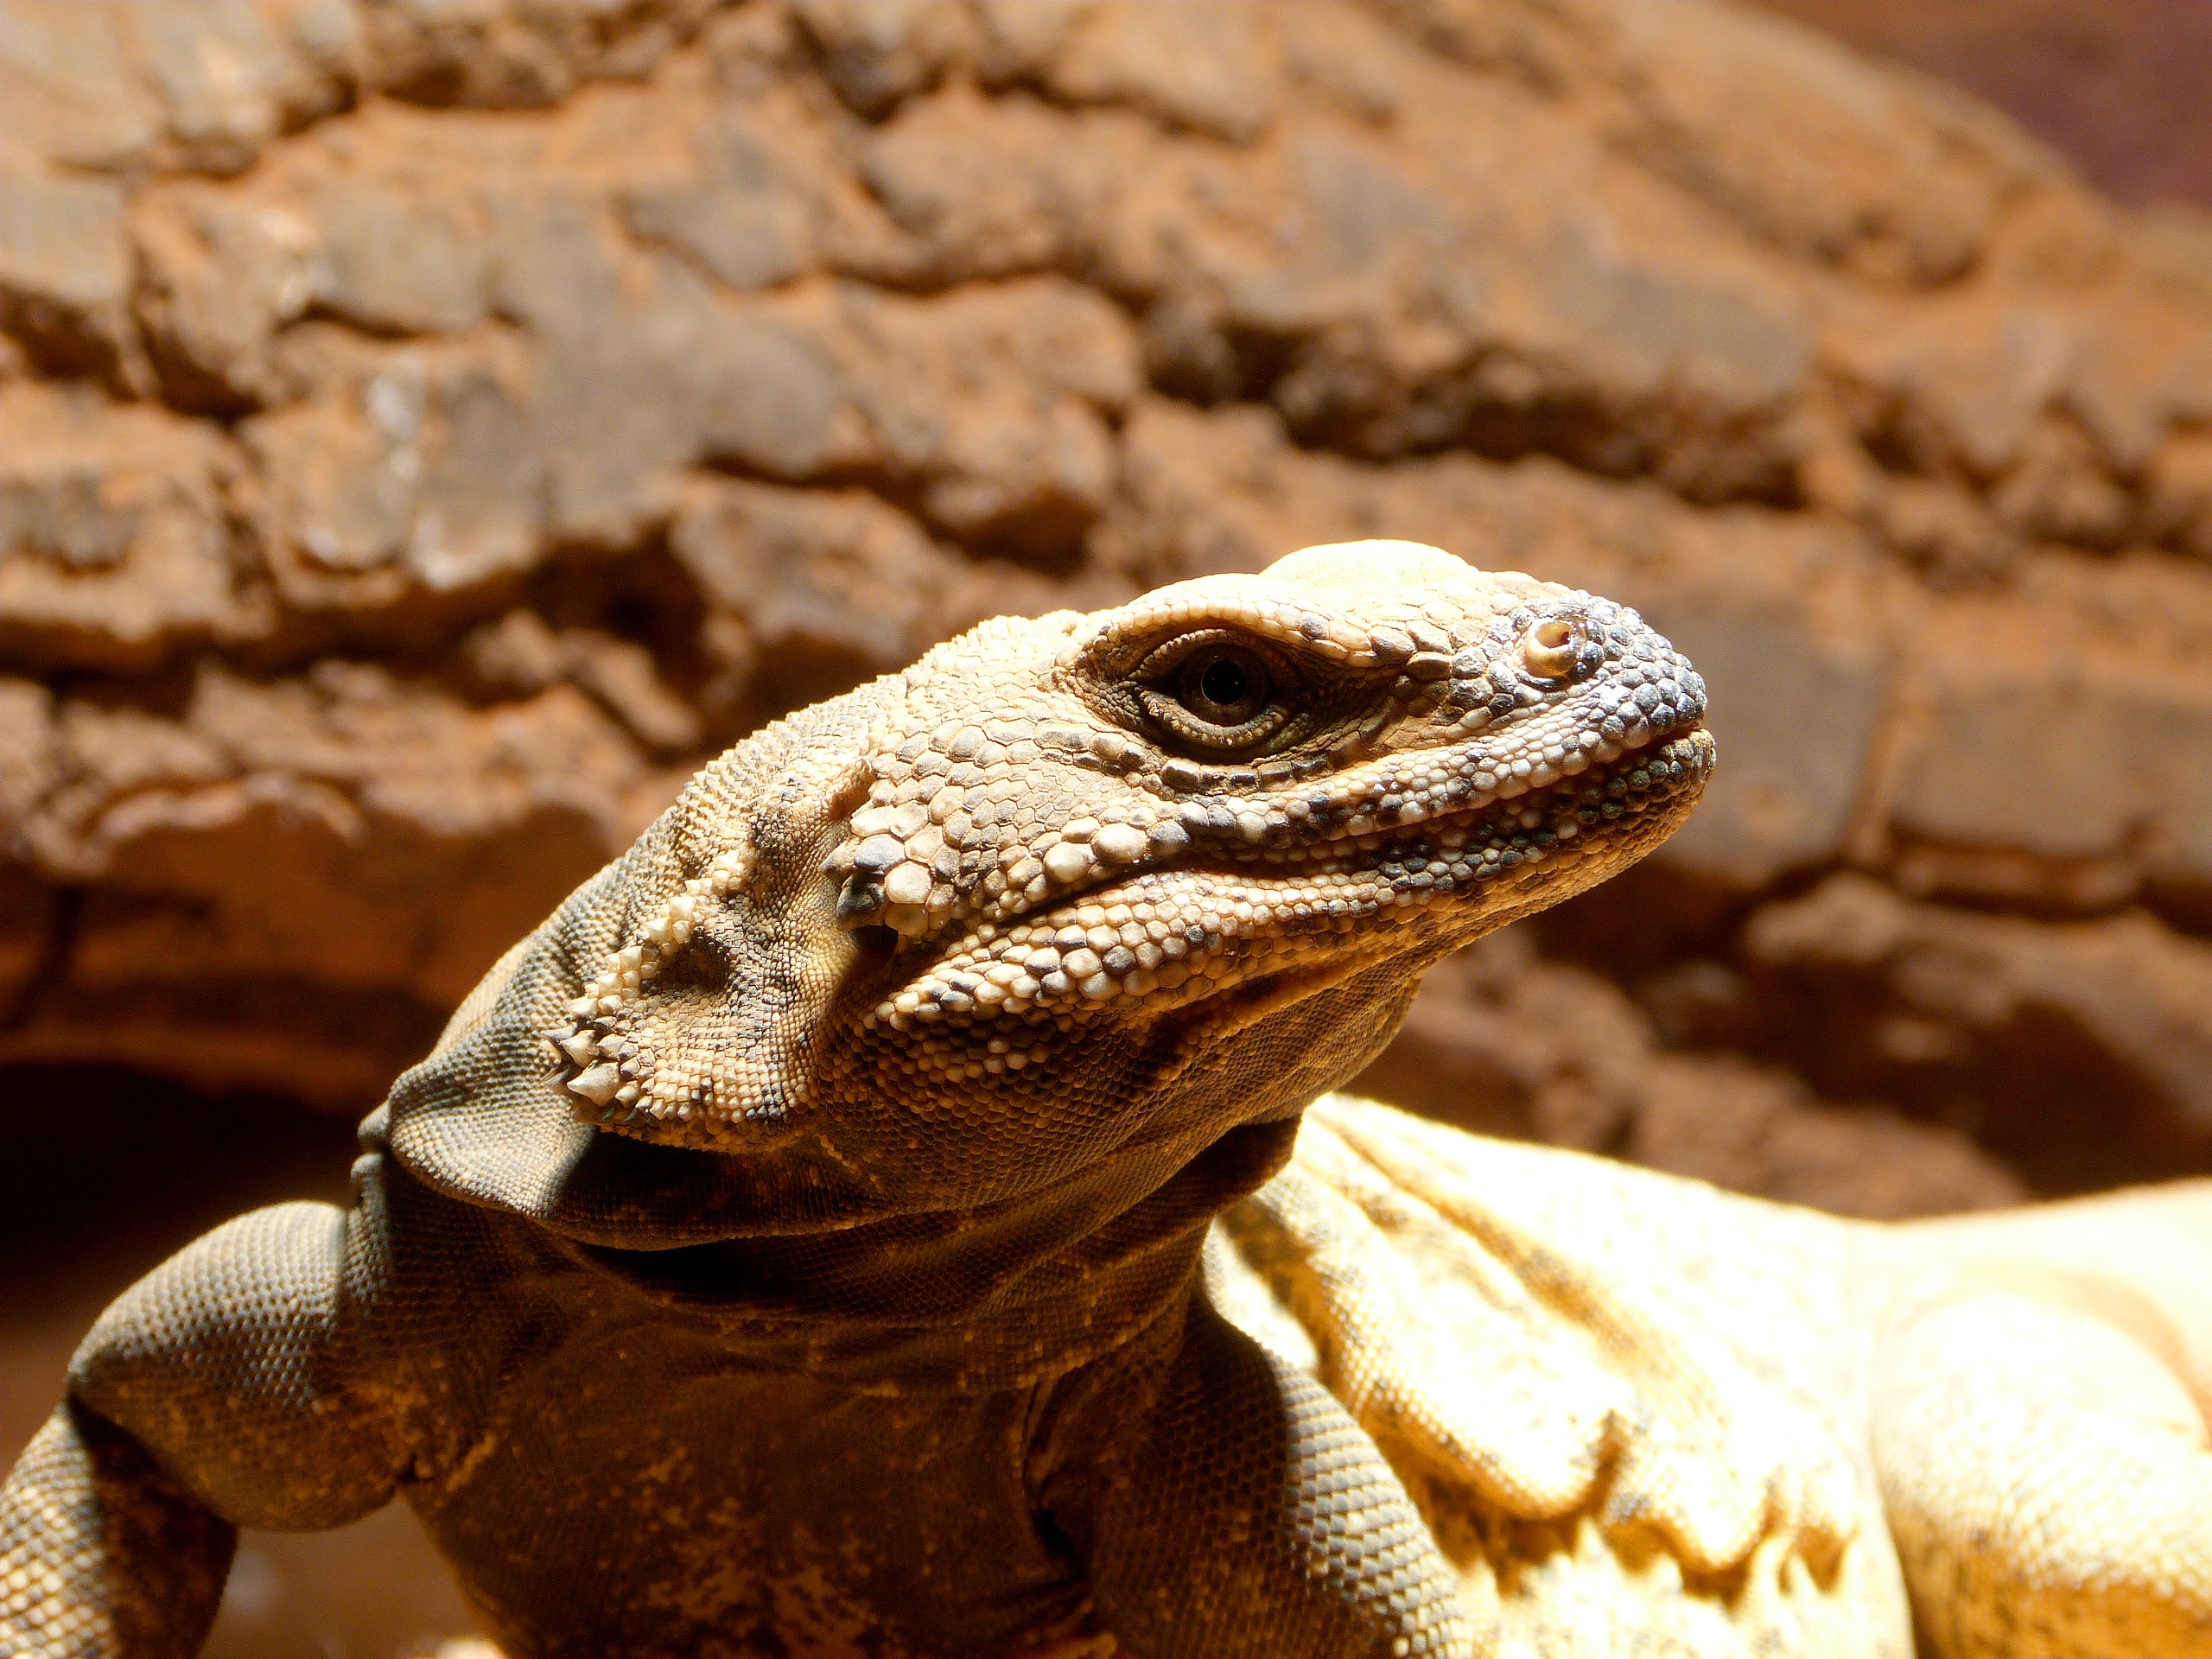
wildlife, portrait, brown, reptile, fauna, lizard, close up, skin, vertebrate, exotic, macro photography, agamidae, agama, scaled reptile